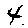
Label: 4